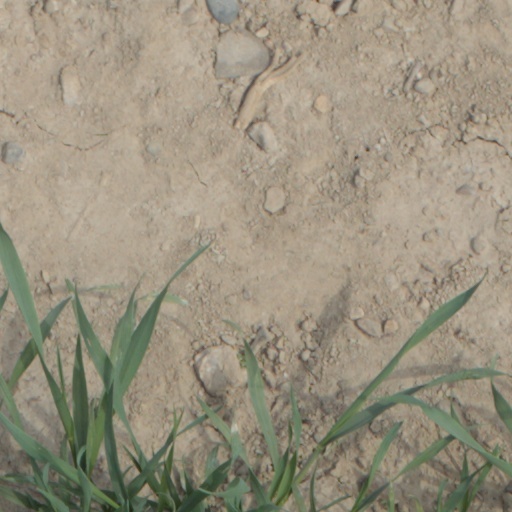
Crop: wheat